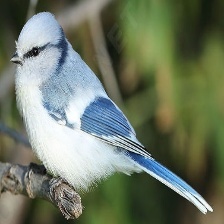
Species: AZURE TIT
Scientific name: CYANISTES CYANUS